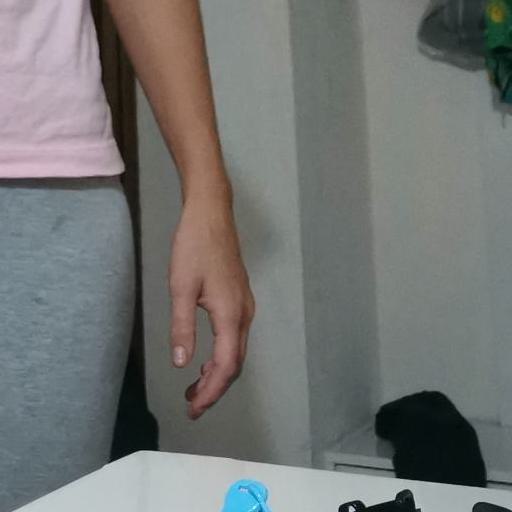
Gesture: no_gesture